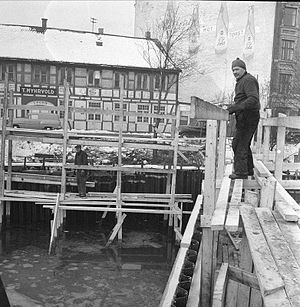
Solo (sodavand) / Historie
Solo-reklame på muren bag manden med teksten "Først Mot Tørst". Oslo, 1956.
Solo er en norsk sodavand med appelsinsmag, et produkt som også kaldes kulsyreholdig læskedrik. Den ejes af de norske firmaer Ringnes, Oskar Sylte, Aass og Mack.